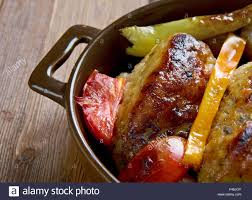
Yemek: izmir_kofte